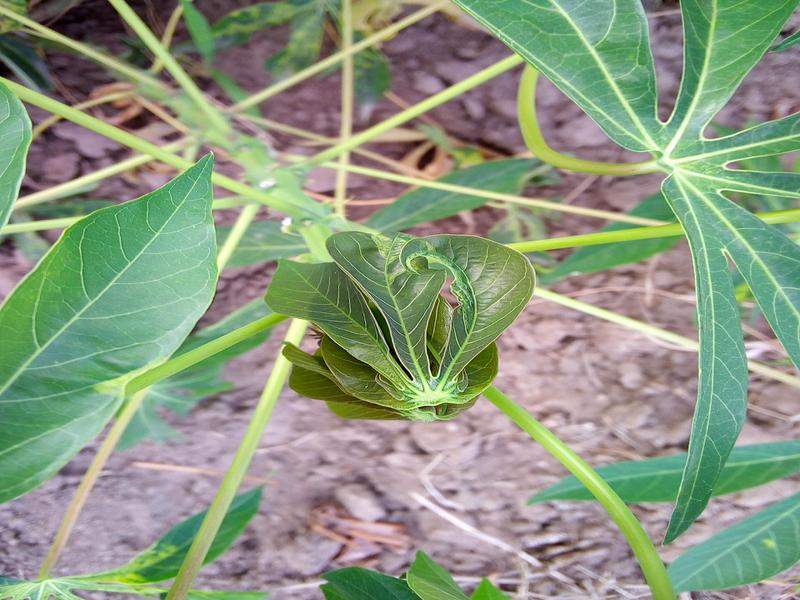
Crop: cassava
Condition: mosaic_disease